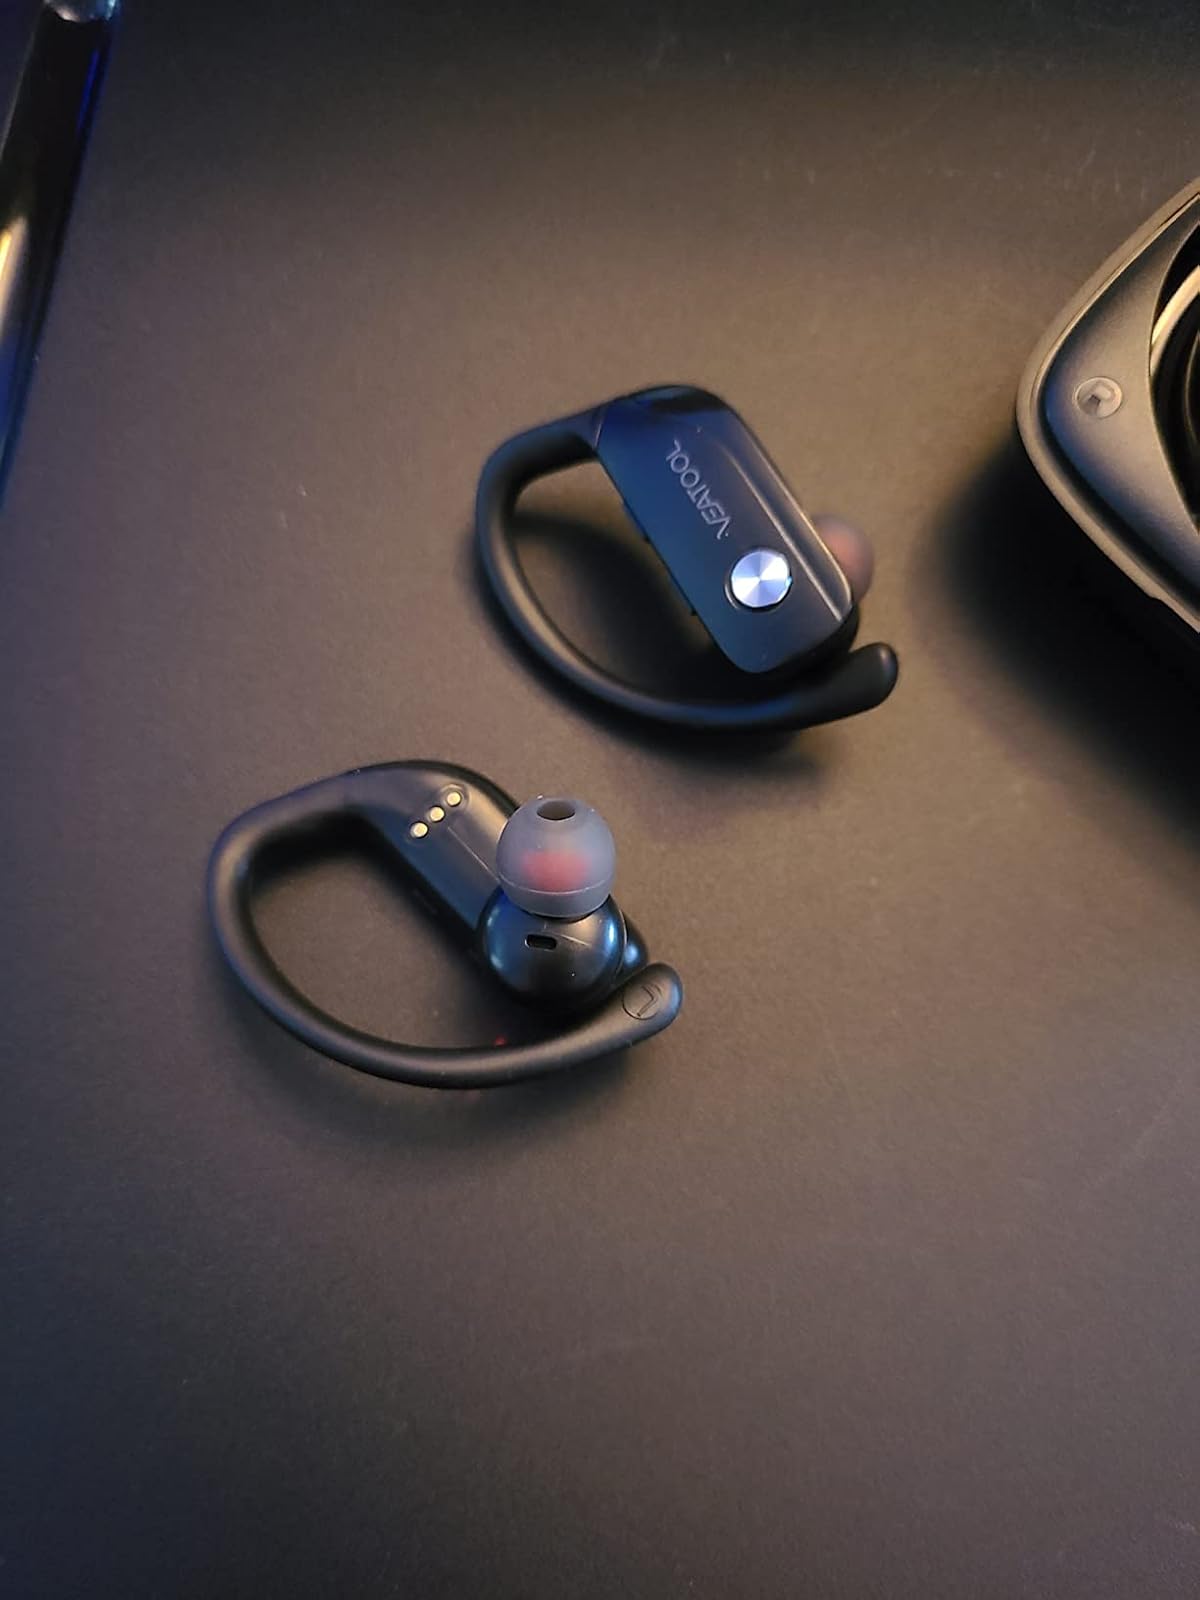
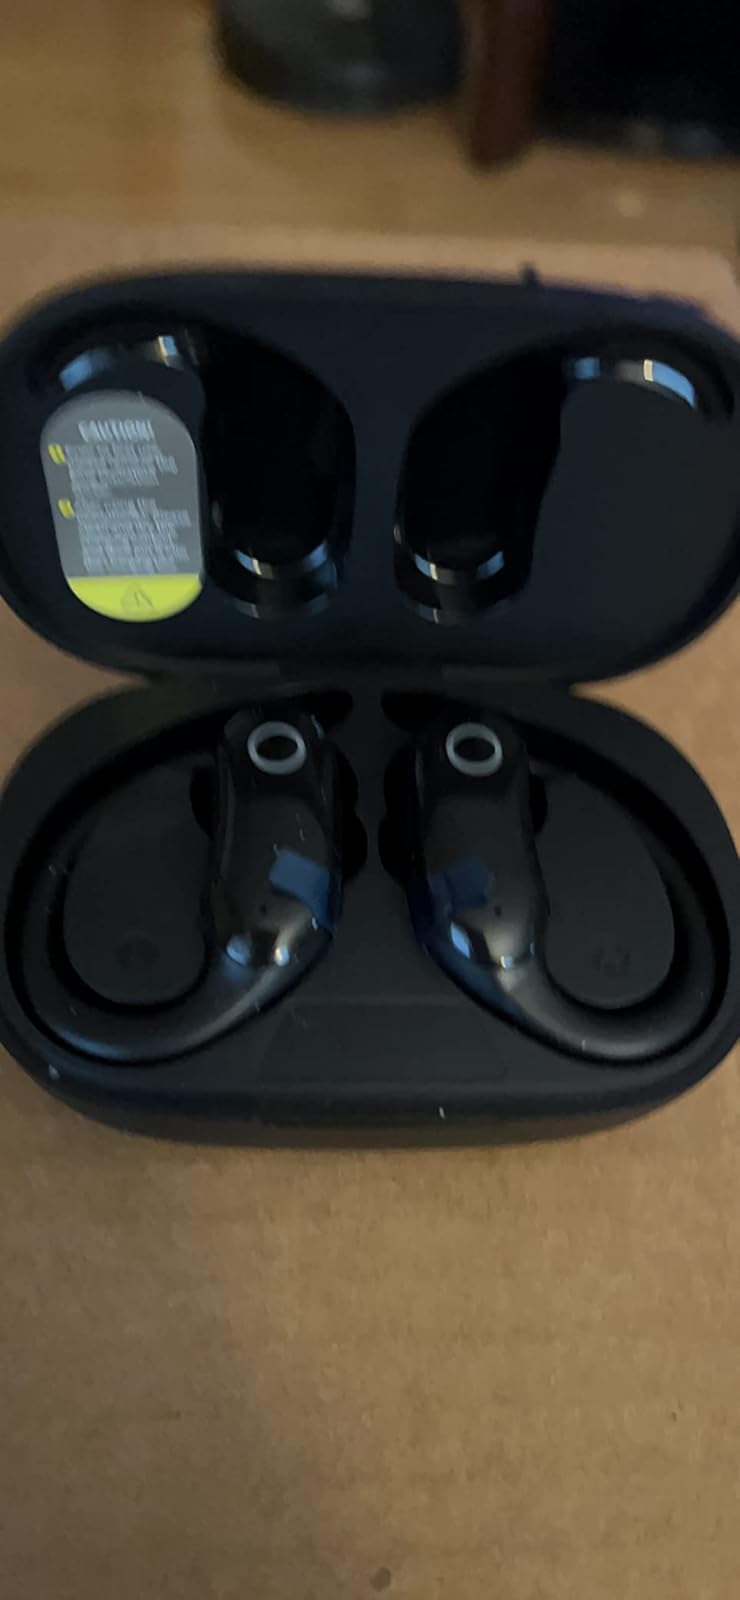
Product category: earbuds
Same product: no